Heinie Miller

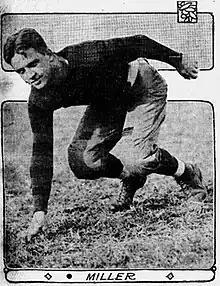

Henry John "Heinie" Miller (January 1, 1893 – June 9, 1964) was an American football player and coach from 1920 to 1942. He played in The National Football League (NFL) for the Buffalo All-Americans and the Milwaukee Badgers.